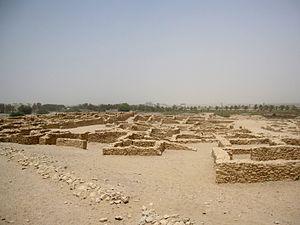
Les tombes de la culture Dilmun sont un ensemble de tumuli construits au Bahreïn au cours de l'âge du bronze ancien. Cet ensemble funéraire est inscrit au patrimoine mondial de l'Unesco en 2019.